Ionization

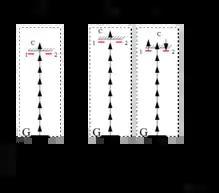
Schematic presentation of lambda type population trapping. G is the ground state of the atom. 1 and 2 are two degenerate excited states. After the population is transferred to the states due to multiphoton resonance, these states are coupled through continuum c and the population is trapped in the superposition of these states.

We mention the theoretical calculation that incomplete ionization occurs whenever there is parallel resonant excitation into a common level with ionization loss. We consider a state such as 6f of Xe which consists of 7 quasi-degnerate levels in the range of the laser bandwidth. These levels along with the continuum constitute a lambda system. The mechanism of the lambda type trapping is schematically presented in figure. At the rising part of the pulse (a) the excited state (with two degenerate levels 1 and 2) are not in multiphoton resonance with the ground state. The electron is ionized through multiphoton coupling with the continuum. As the intensity of the pulse is increased the excited state and the continuum are shifted in energy due to the Stark shift. At the peak of the pulse (b) the excited states go into multiphoton resonance with the ground state. As the intensity starts to decrease (c), the two state are coupled through continuum and the population is trapped in a coherent superposition of the two states. Under subsequent action of the same pulse, due to interference in the transition amplitudes of the lambda system, the field cannot ionize the population completely and a fraction of the population will be trapped in a coherent superposition of the quasi degenerate levels. According to this explanation the states with higher angular momentum – with more sublevels – would have a higher probability of trapping the population. In general the strength of the trapping will be determined by the strength of the two photon coupling between the quasi-degenerate levels via the continuum. In 1996, using a very stable laser and by minimizing the masking effects of the focal region expansion with increasing intensity, Talebpour et al. observed structures on the curves of singly charged ions of Xe, Kr and Ar. These structures were attributed to electron trapping in the strong laser field. A more unambiguous demonstration of population trapping has been reported by T. Morishita and C. D. Lin.